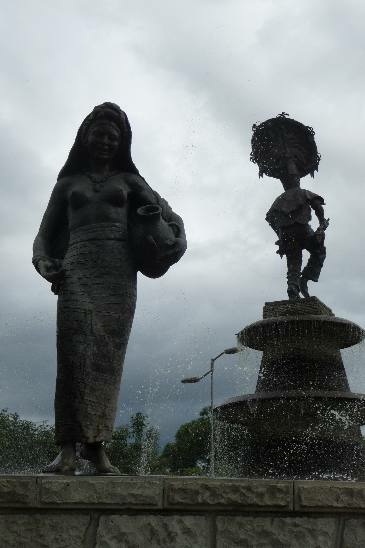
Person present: No